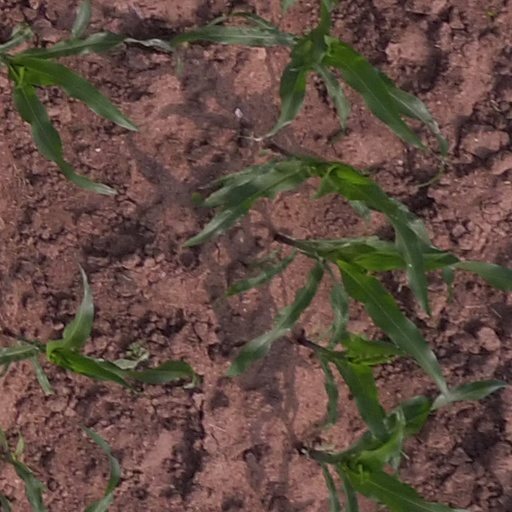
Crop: maize; corn